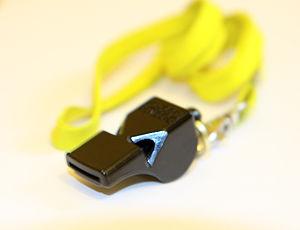
Sifflet Fox 40 noir - acheté en 2010
La société Fox 40 International Inc. a été fondée par Ron Foxcroft à Hamilton au Canada. Elle est principalement connue pour ses sifflets d'arbitre, mais produit également d'autre types d'objets comme des protège-dents, des tableaux noirs, des produits imprimés à la demande, des accessoires de sécurité pour la marine et des trousses de premiers soins.